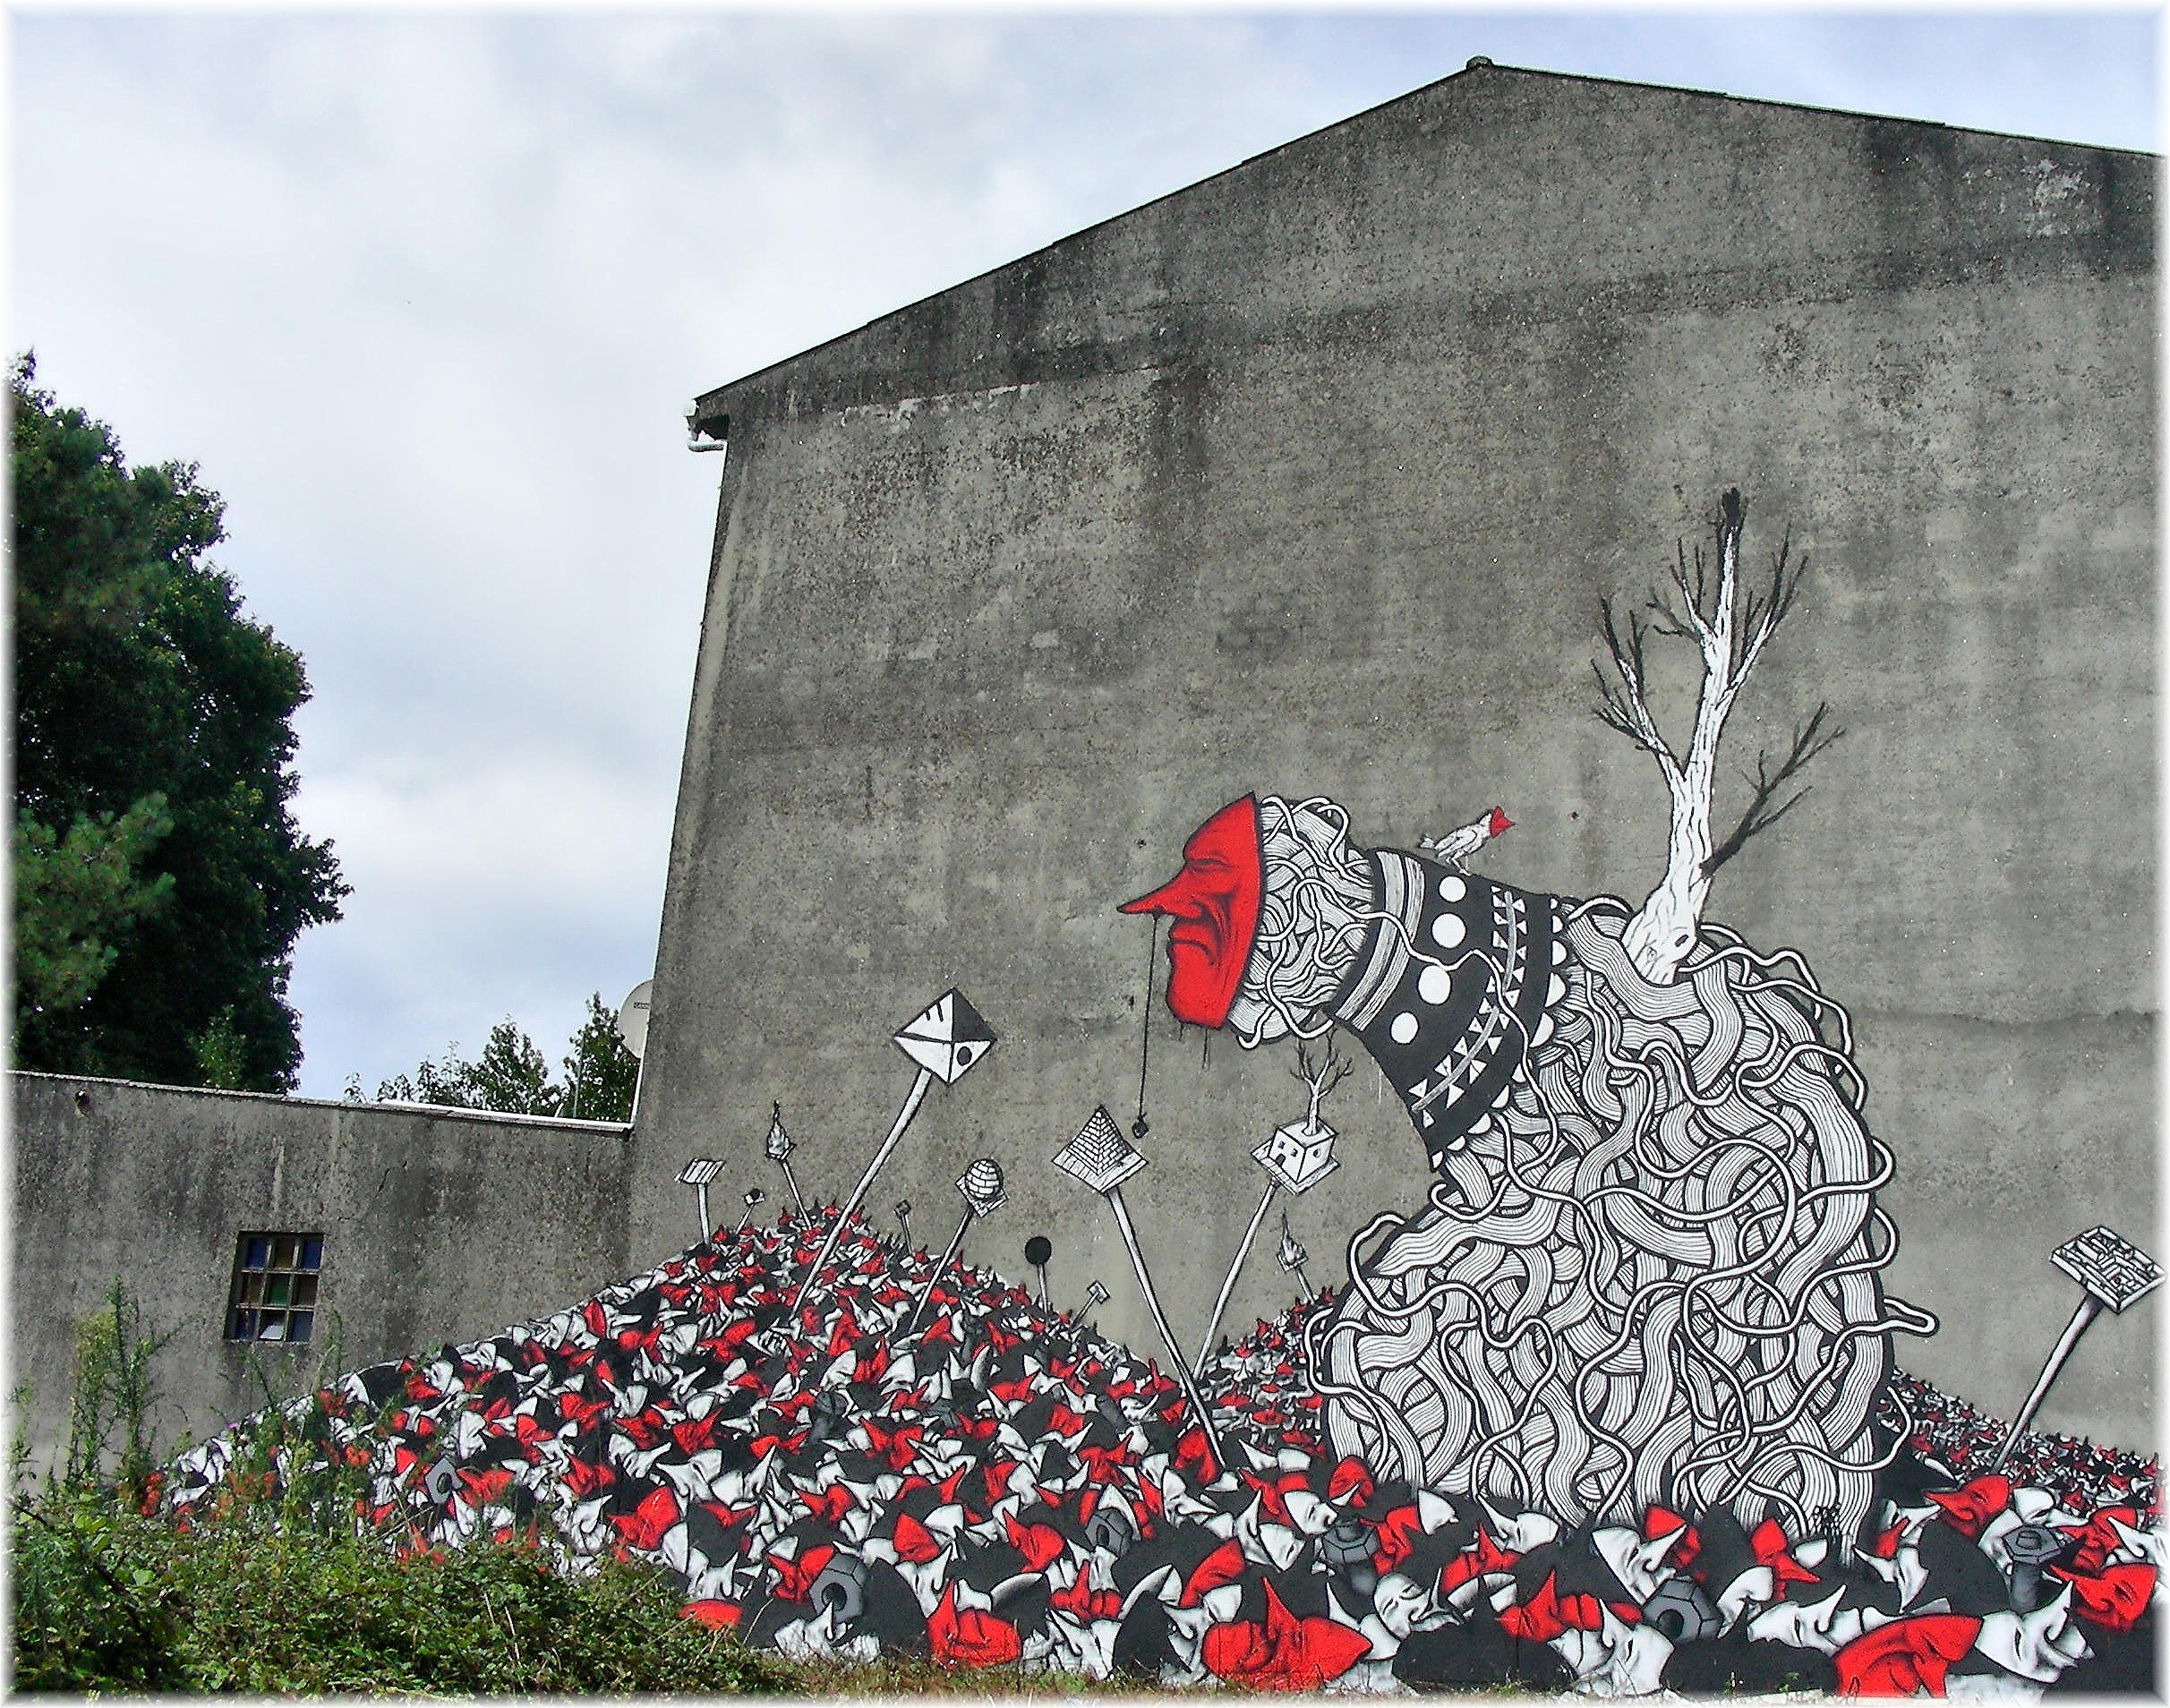
wall, graffiti, street art, art, cool image, mural, urban area